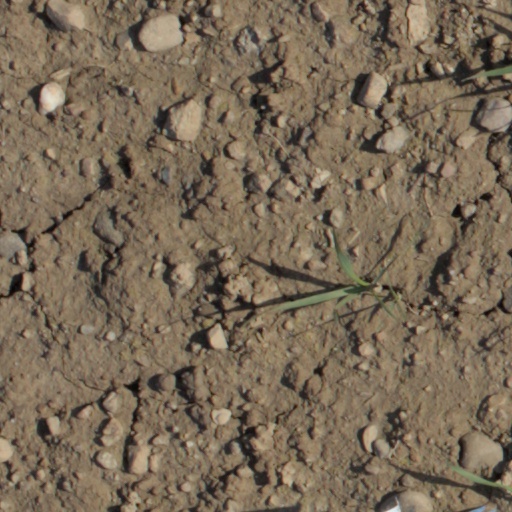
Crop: wheat